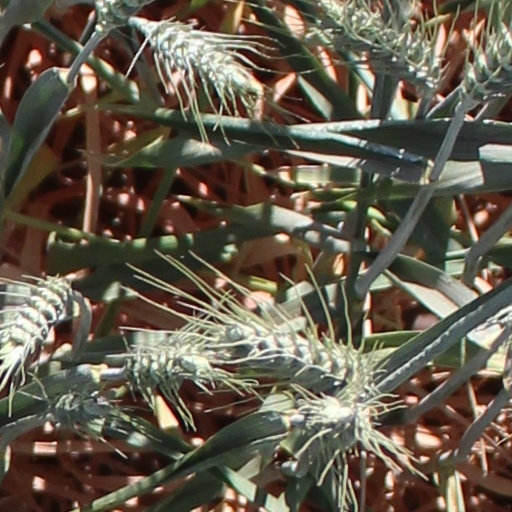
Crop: wheat